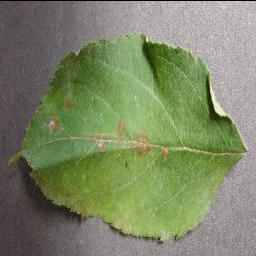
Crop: apple
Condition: cedar_rust